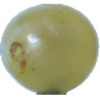
Label: Grape White 1